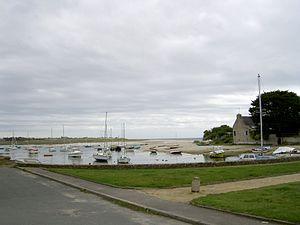
""Ster Nibilic"", ancien port de Plobannalec-Lesconil, France"
Plobannalec-Lesconil [plobanalɛk lɛskonil] est une commune du département du Finistère, dans la région Bretagne, en France. Située tout au sud de l'entité de tradition du Pays Bigouden, la commune est constituée de deux agglomérations :